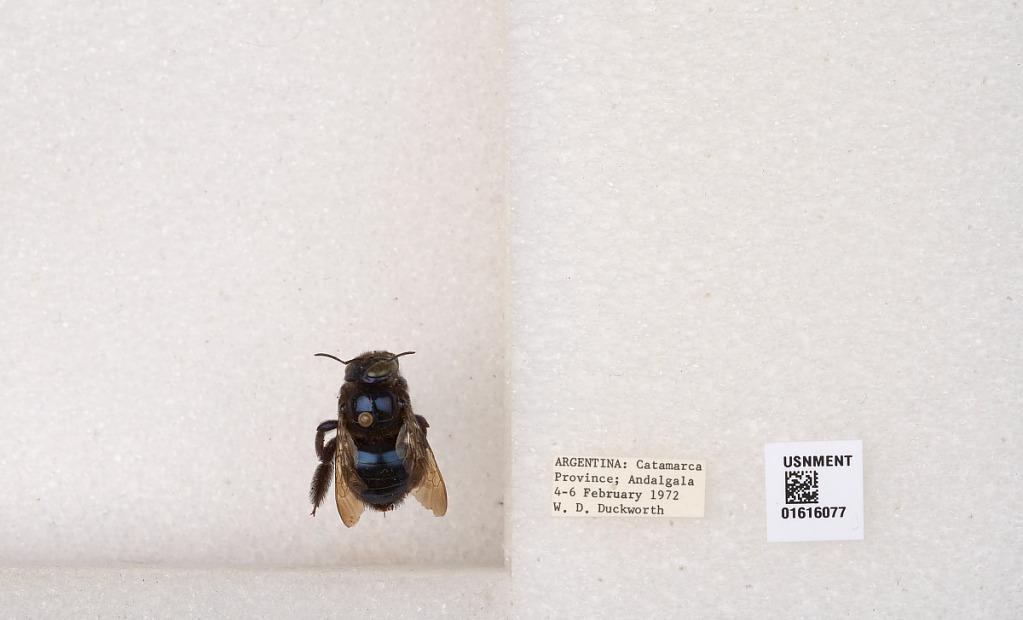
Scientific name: Xylocopa (Schonnherria) splendidula Lepeletier
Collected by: W. Duckworth
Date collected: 1972-2-4
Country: Argentina
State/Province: Catamarca
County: Andalgala
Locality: Andalgala